King Boxer

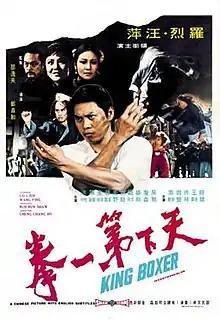

King Boxer (released in the United States as Five Fingers of Death) is a 1972 Hong Kong martial arts film produced by Shaw Brothers Studio, directed by Jeong Chang-hwa, starring Lo Lieh, and featuring fight choreography by Lau Kar-wing.